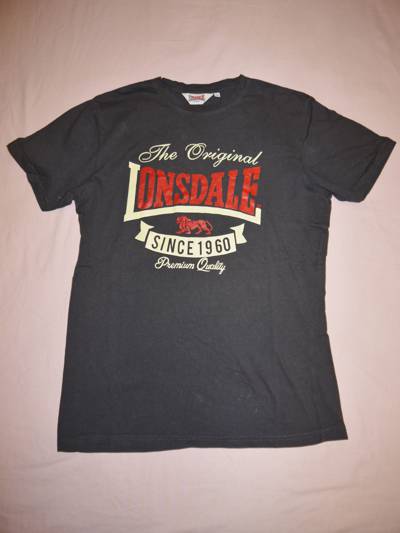
Waste category: clothes